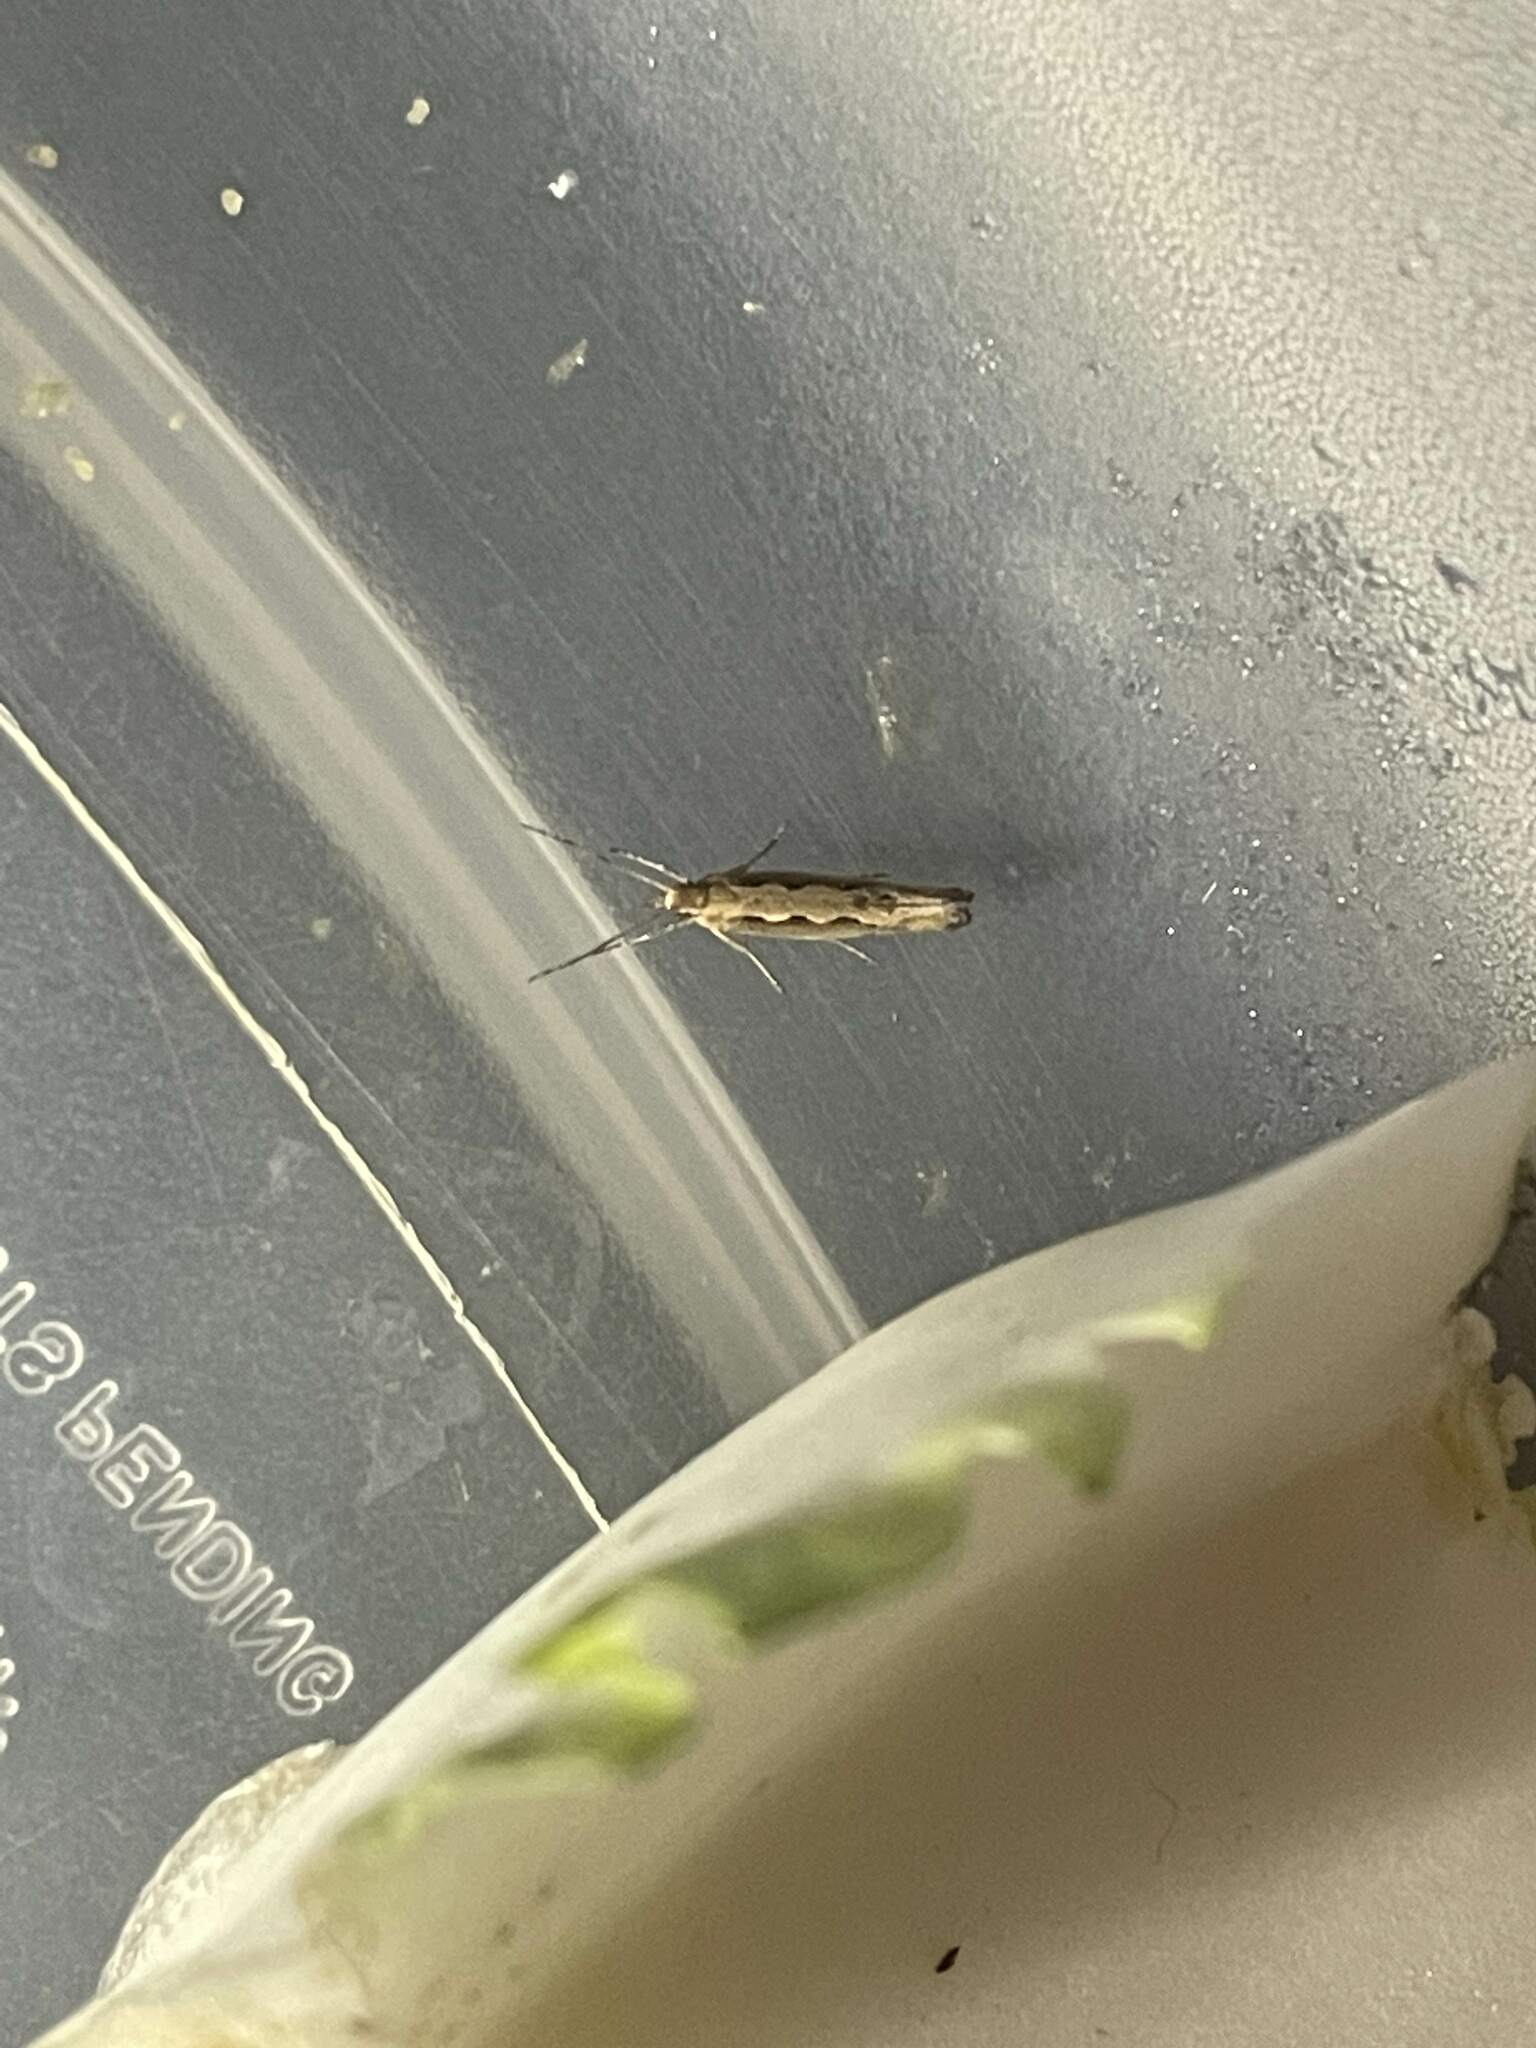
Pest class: diamondback_moth